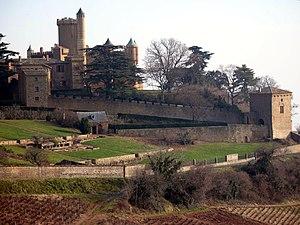
Un certain nombre d'œuvres cinématographiques et télévisuelles ont été tournés dans le département français du Rhône.
Cet article recense les monuments historiques situés dans le département du Rhône, en France, mais hors de la métropole de Lyon ou de la commune de Villefranche-sur-Saône. Ces deux zones comportant un grand nombre de monuments classés ou inscrits, deux pages spécifiques leur sont dédiées : Liste des monuments historiques de la métropole de Lyon et Liste des monuments historiques de Villefranche-sur-Saône.
Montmelas-Saint-Sorlin est une commune française située dans le département du Rhône, en région Auvergne-Rhône-Alpes.
Le château de Montmelas est un ancien château fort, reconstruit aux XIIIᵉ ou XIVᵉ siècle, et restauré dans une esthétique néo-gothique au XIXᵉ siècle, qui se dresse sur la commune de Montmelas-Saint-Sorlin dans le département du Rhône en région Auvergne-Rhône-Alpes.